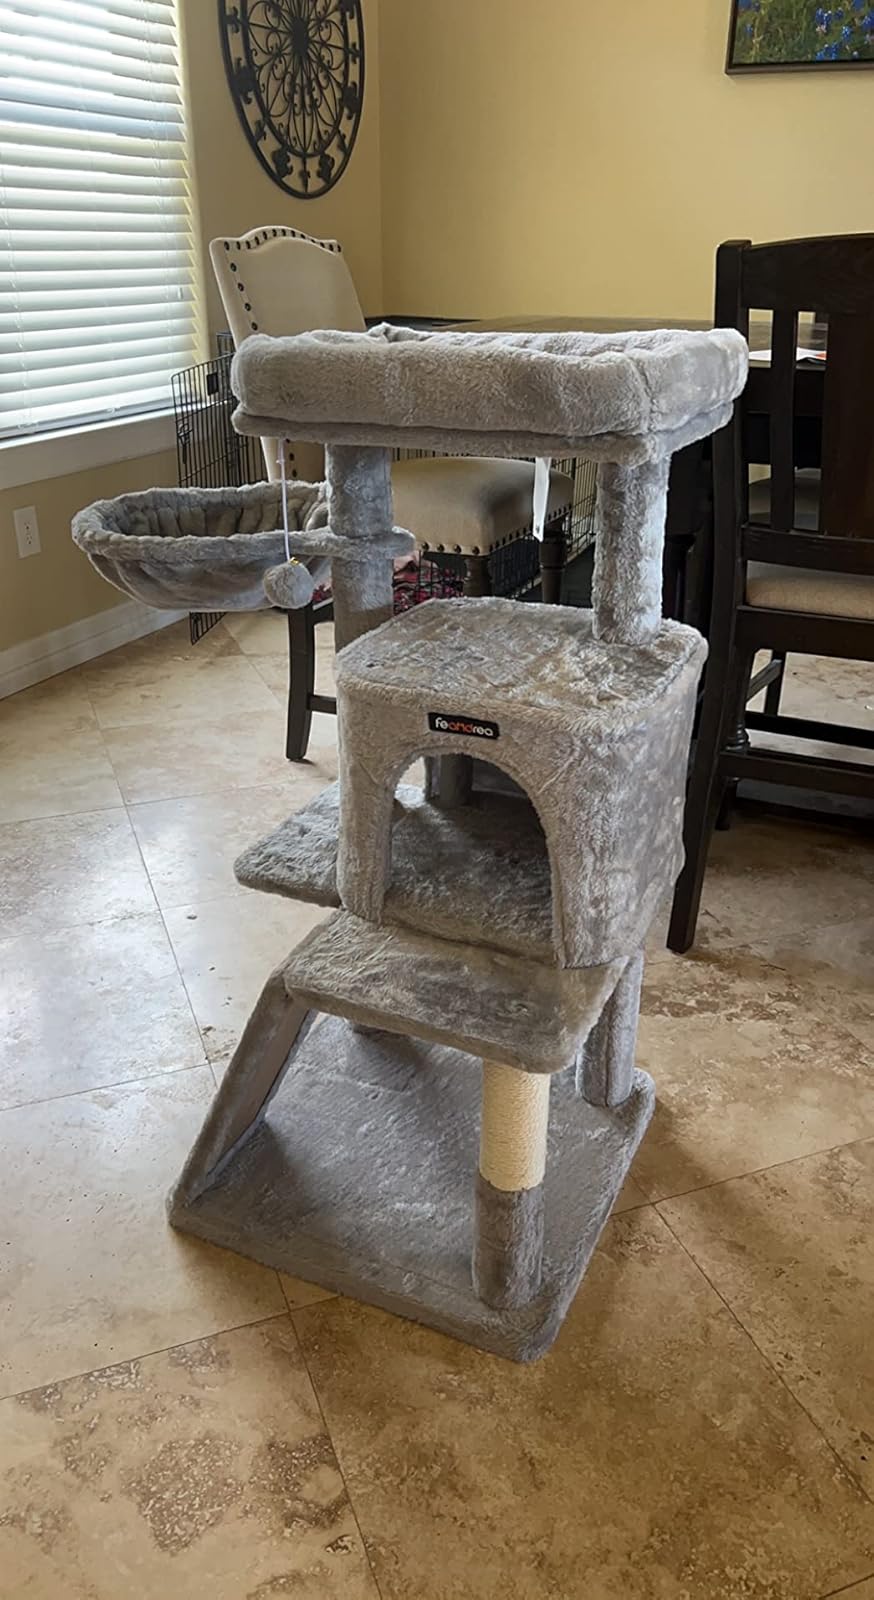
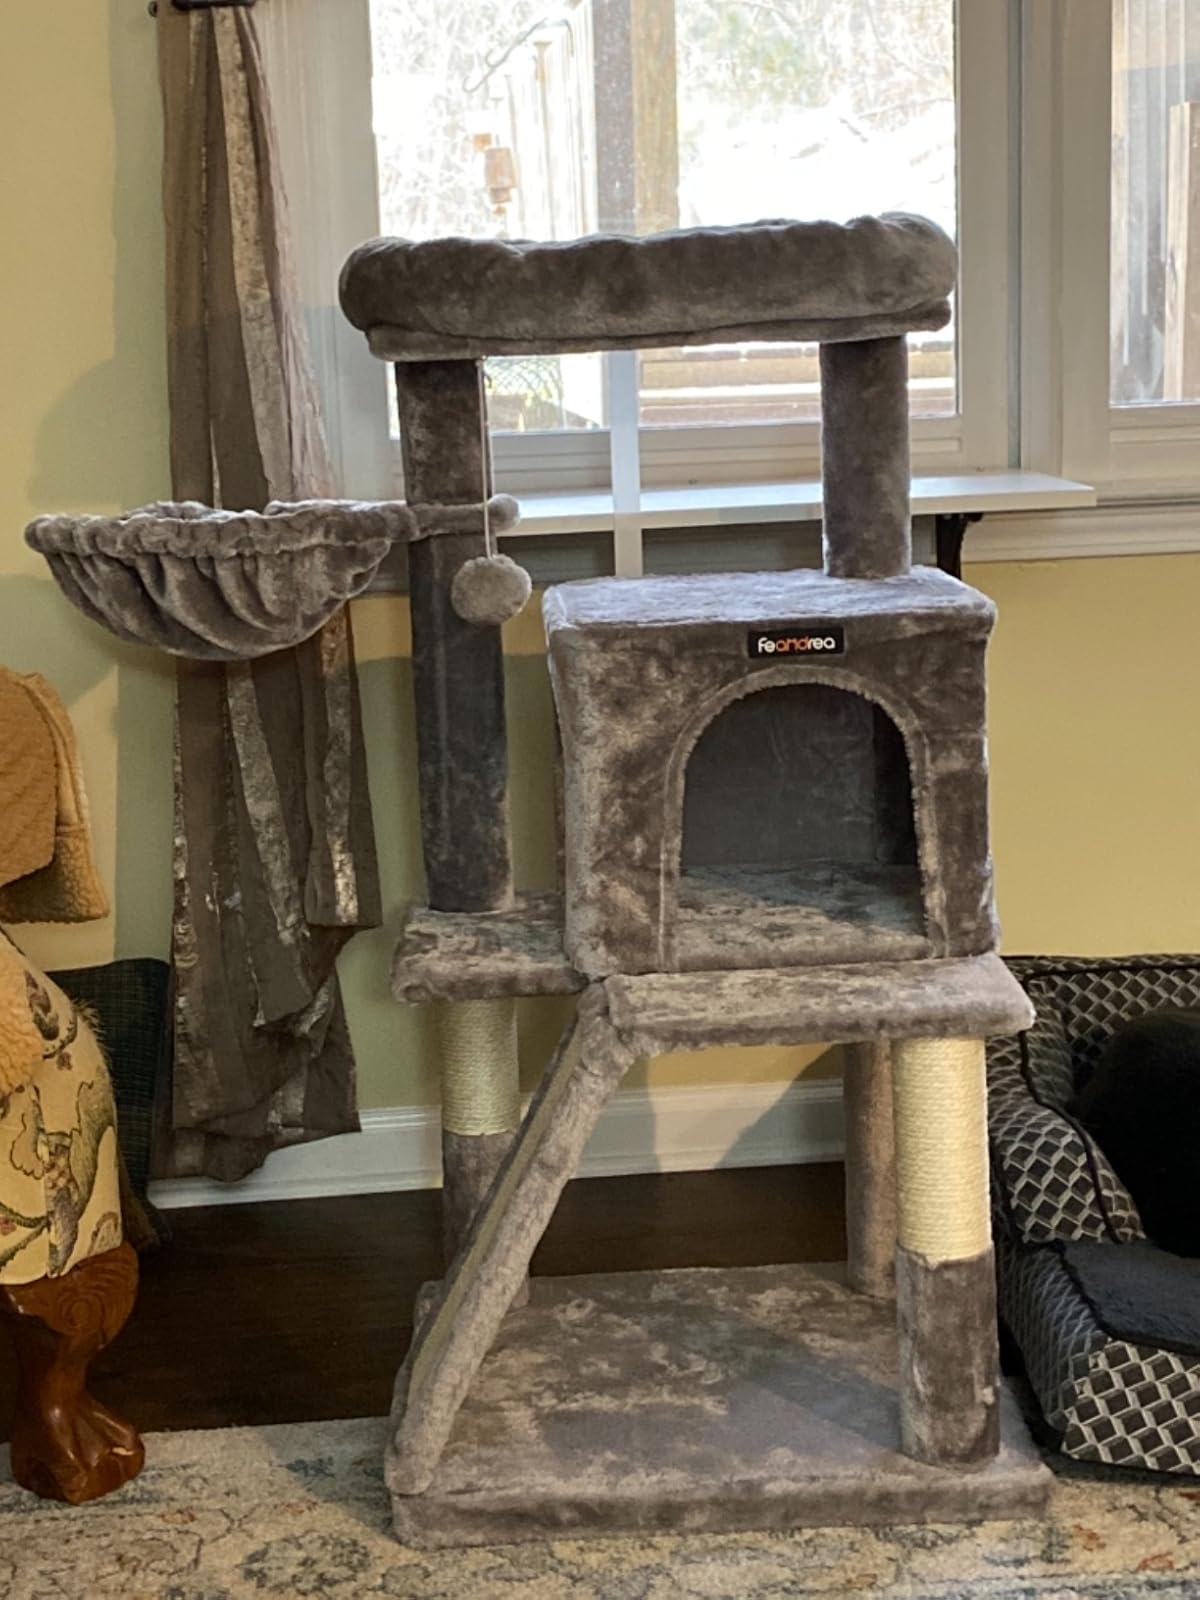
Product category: items_cat tree
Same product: yes